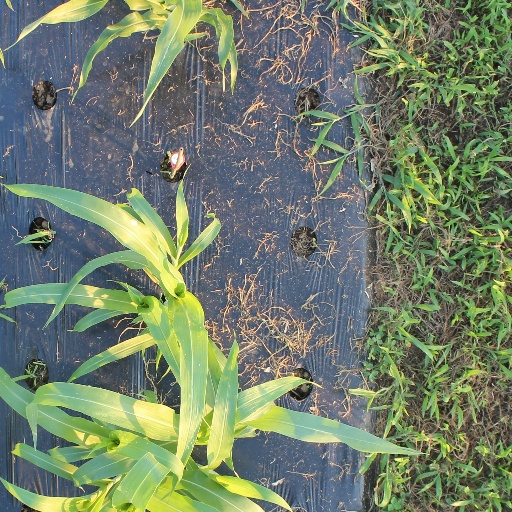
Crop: sorghum